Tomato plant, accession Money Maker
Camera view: horizontal (90 deg, fisheye); turntable rotation: 120 degrees
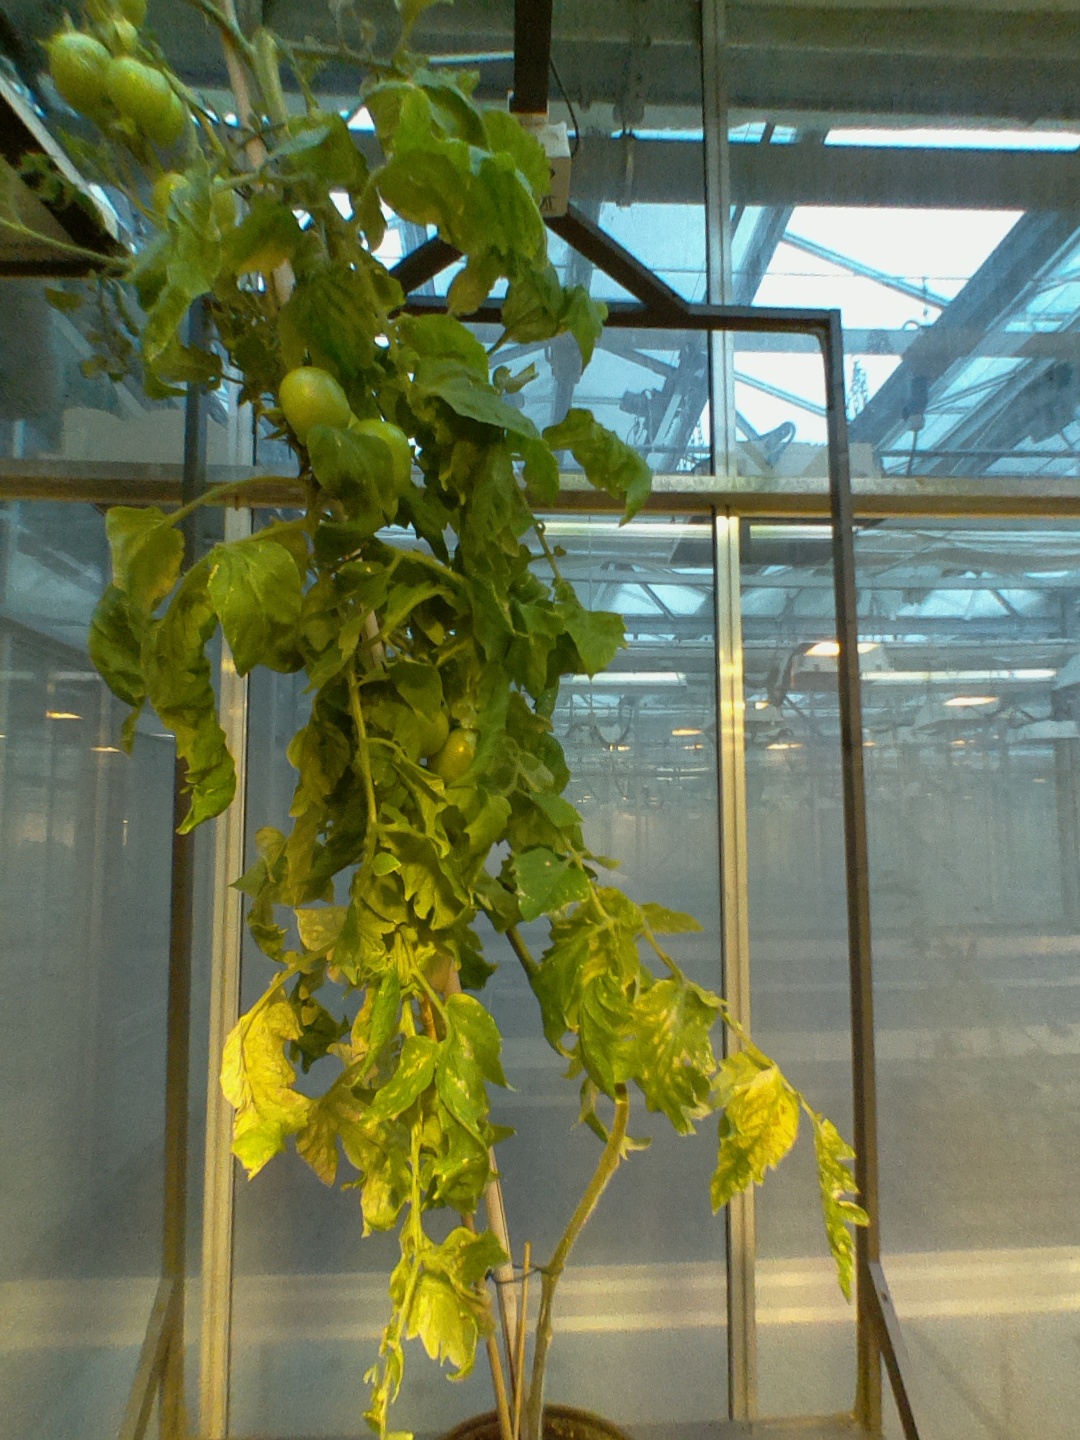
BBCH growth stage 79: 90% -100% of final fruit size